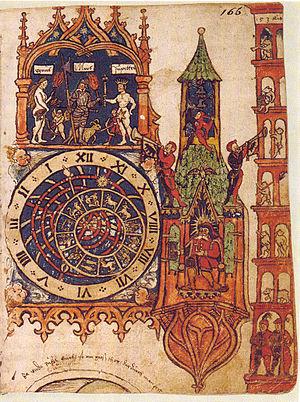
Une horloge mécanique dite communément et simplement horloge est un instrument de mesure du temps ou indicateur qui donne l'heure par une solution à l'origine entièrement mécanique. Succédant aux différentes horologia, elle apparait à la fin du XIIIᵉ siècle en Europe occidentale. À l'origine, à poids moteur et à foliot, elle connaîtra une longue évolution et une diversification importante au cours des siècles.